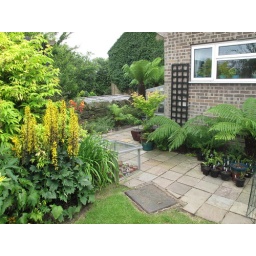
Patio, coldframe, tree ferns and about a million ferns in pots I'm looking after for Rock It.